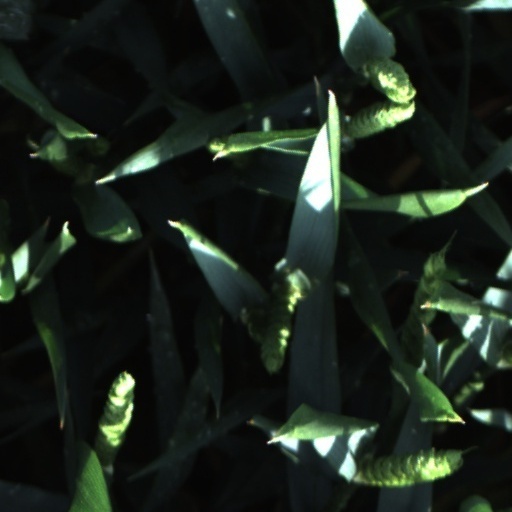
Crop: wheat